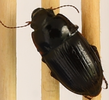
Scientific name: Euryderus grossus
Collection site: Central Plains Experimental Range NEON (CPER), plot CPER_003